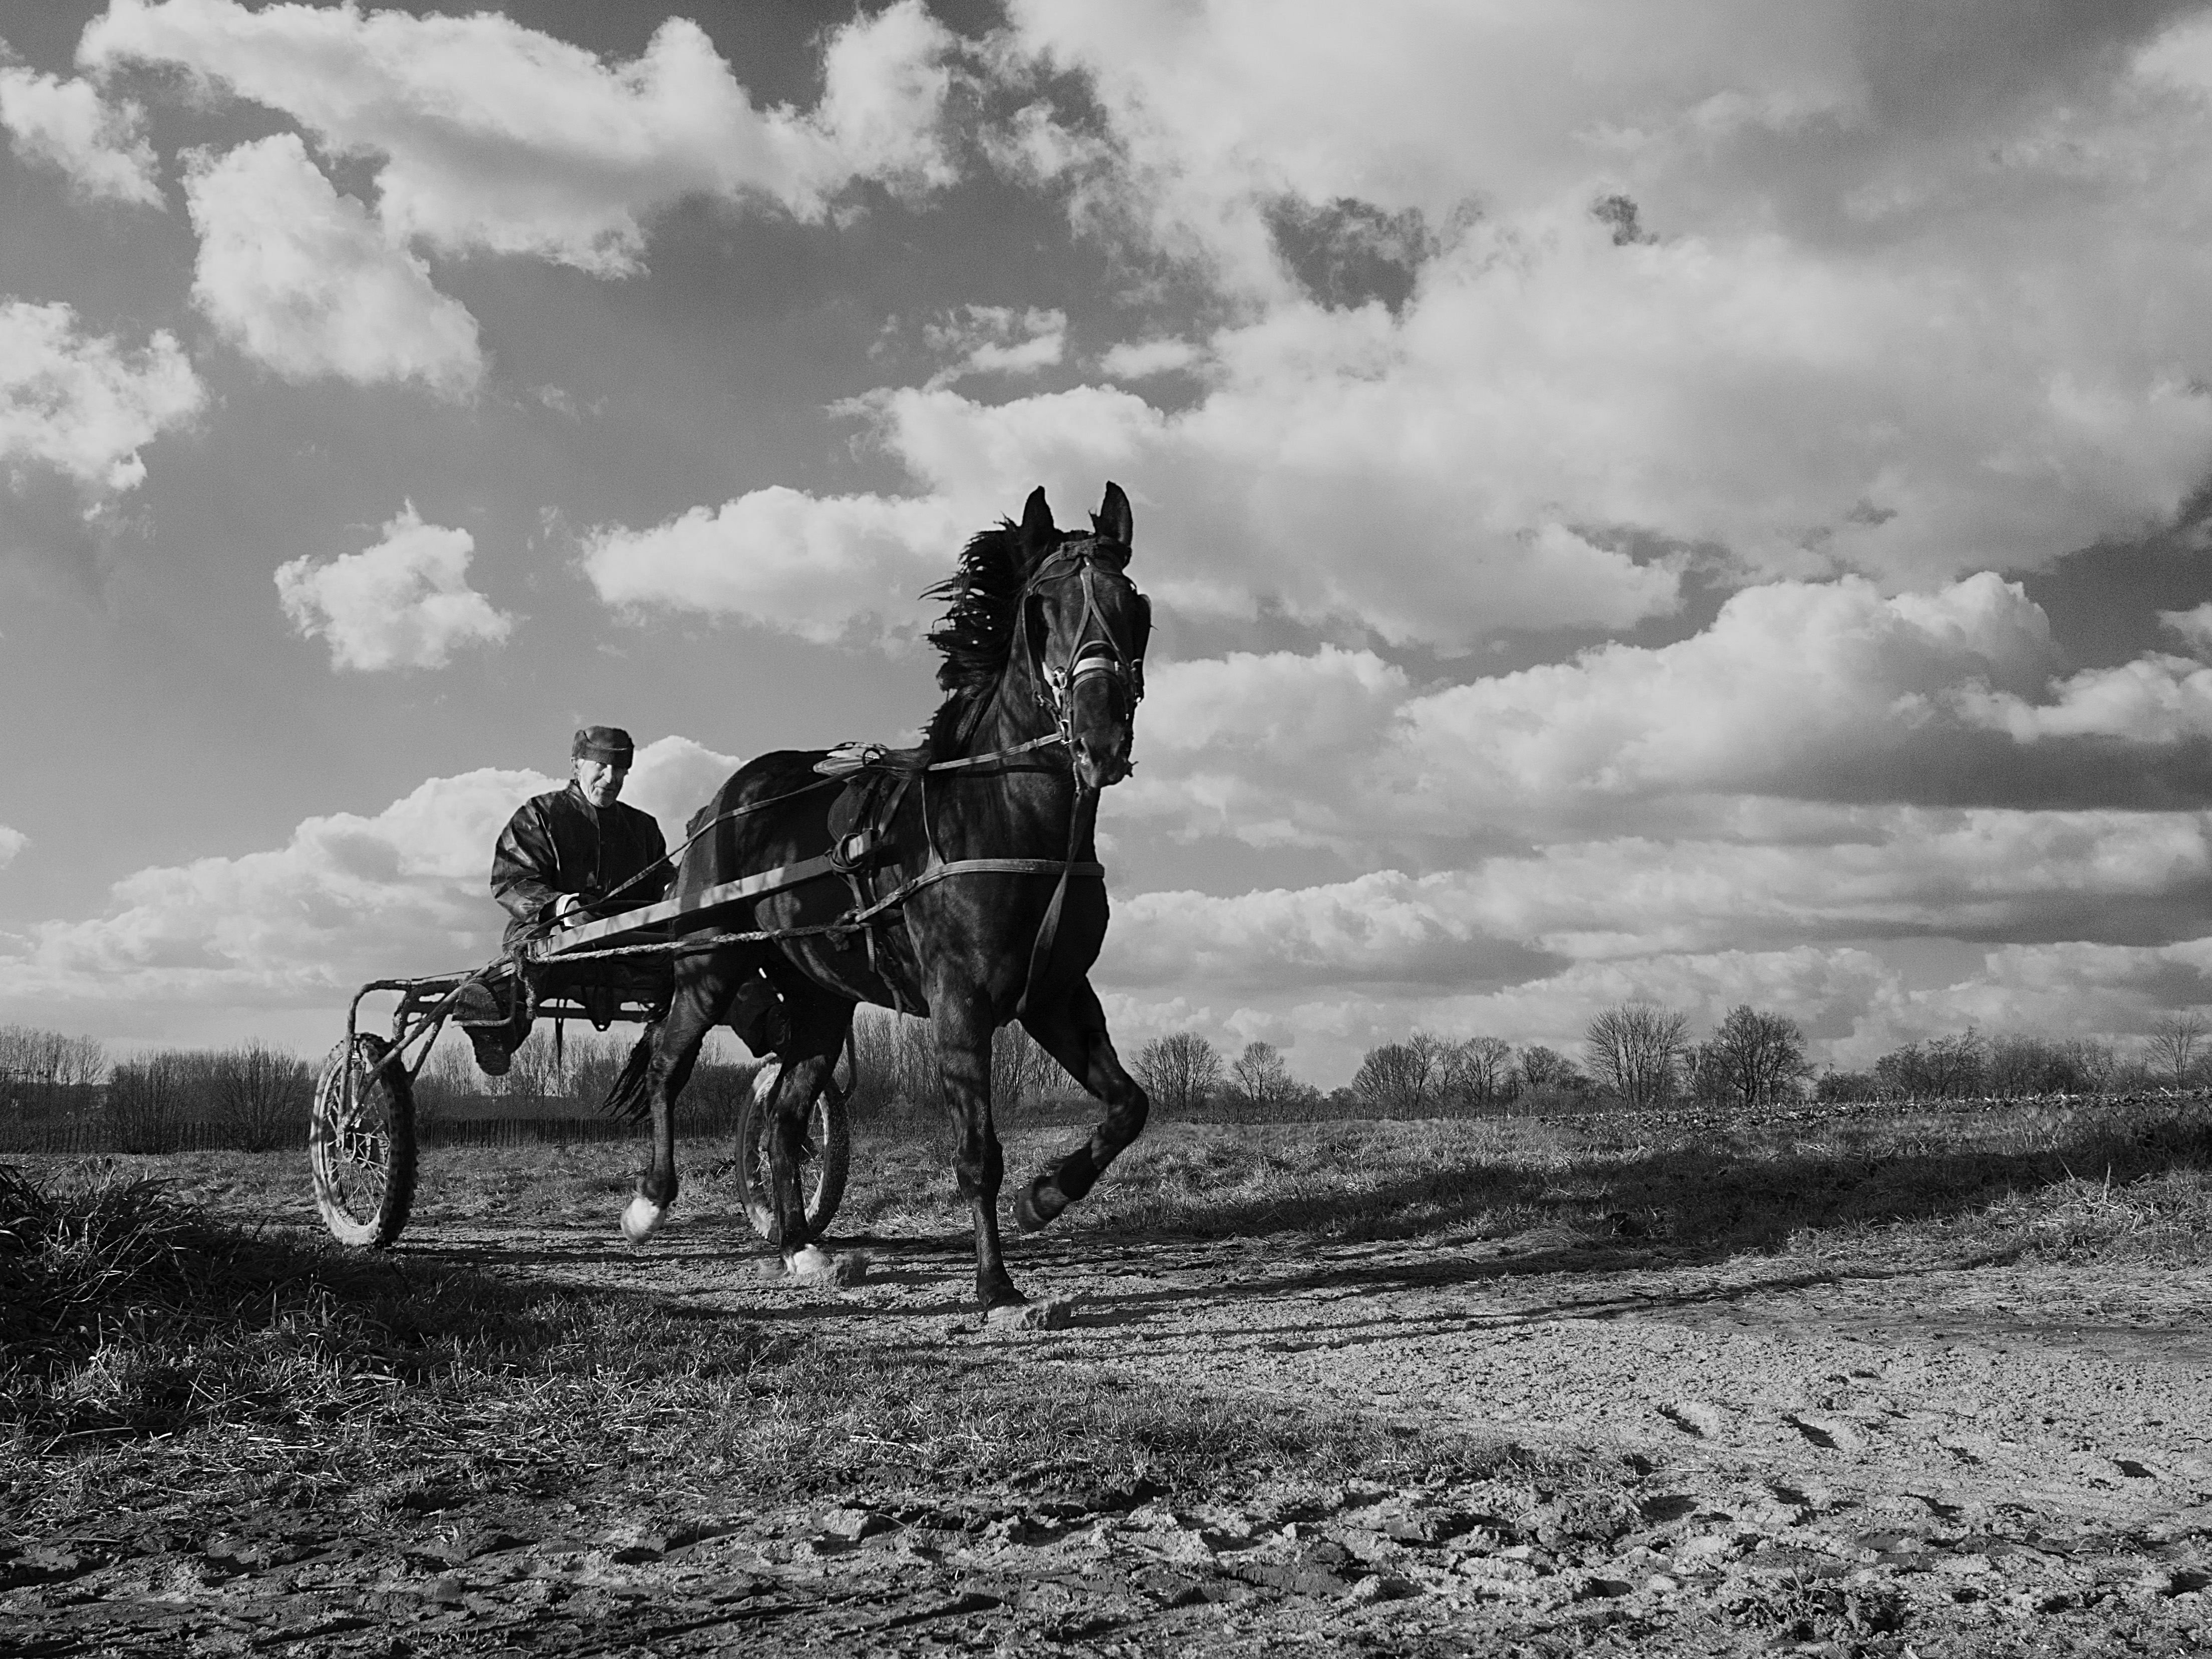
light, black and white, running, vehicle, horse, shadow, training, black, monochrome, belgium, bw, sepia, clouds, nuages, belgique, 35mm, racing, em5, olympus, noir, ombre, cheval, course, omd, mft, belgie, sulky, manes, pack animal, monochrome photography, horse like mammal